Keukenhof

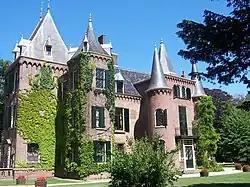
Castle Keukenhof

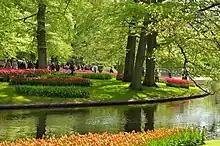
Keukenhof in 2012

Each autumn, 40 gardeners plant the 7 million bulbs, donated to the park by over 100 growers. Planting starts in early October and is usually completed by 5 December, around Sinterklaas. The flowerbeds are synchronised to the different bulb flowerings to ensure blooms throughout the duration of park's eight-week opening. To ensure continuous bloom, three bulbs are planted in each location. The shallowest bulb will bloom first for three weeks, followed by the subsequent layers.